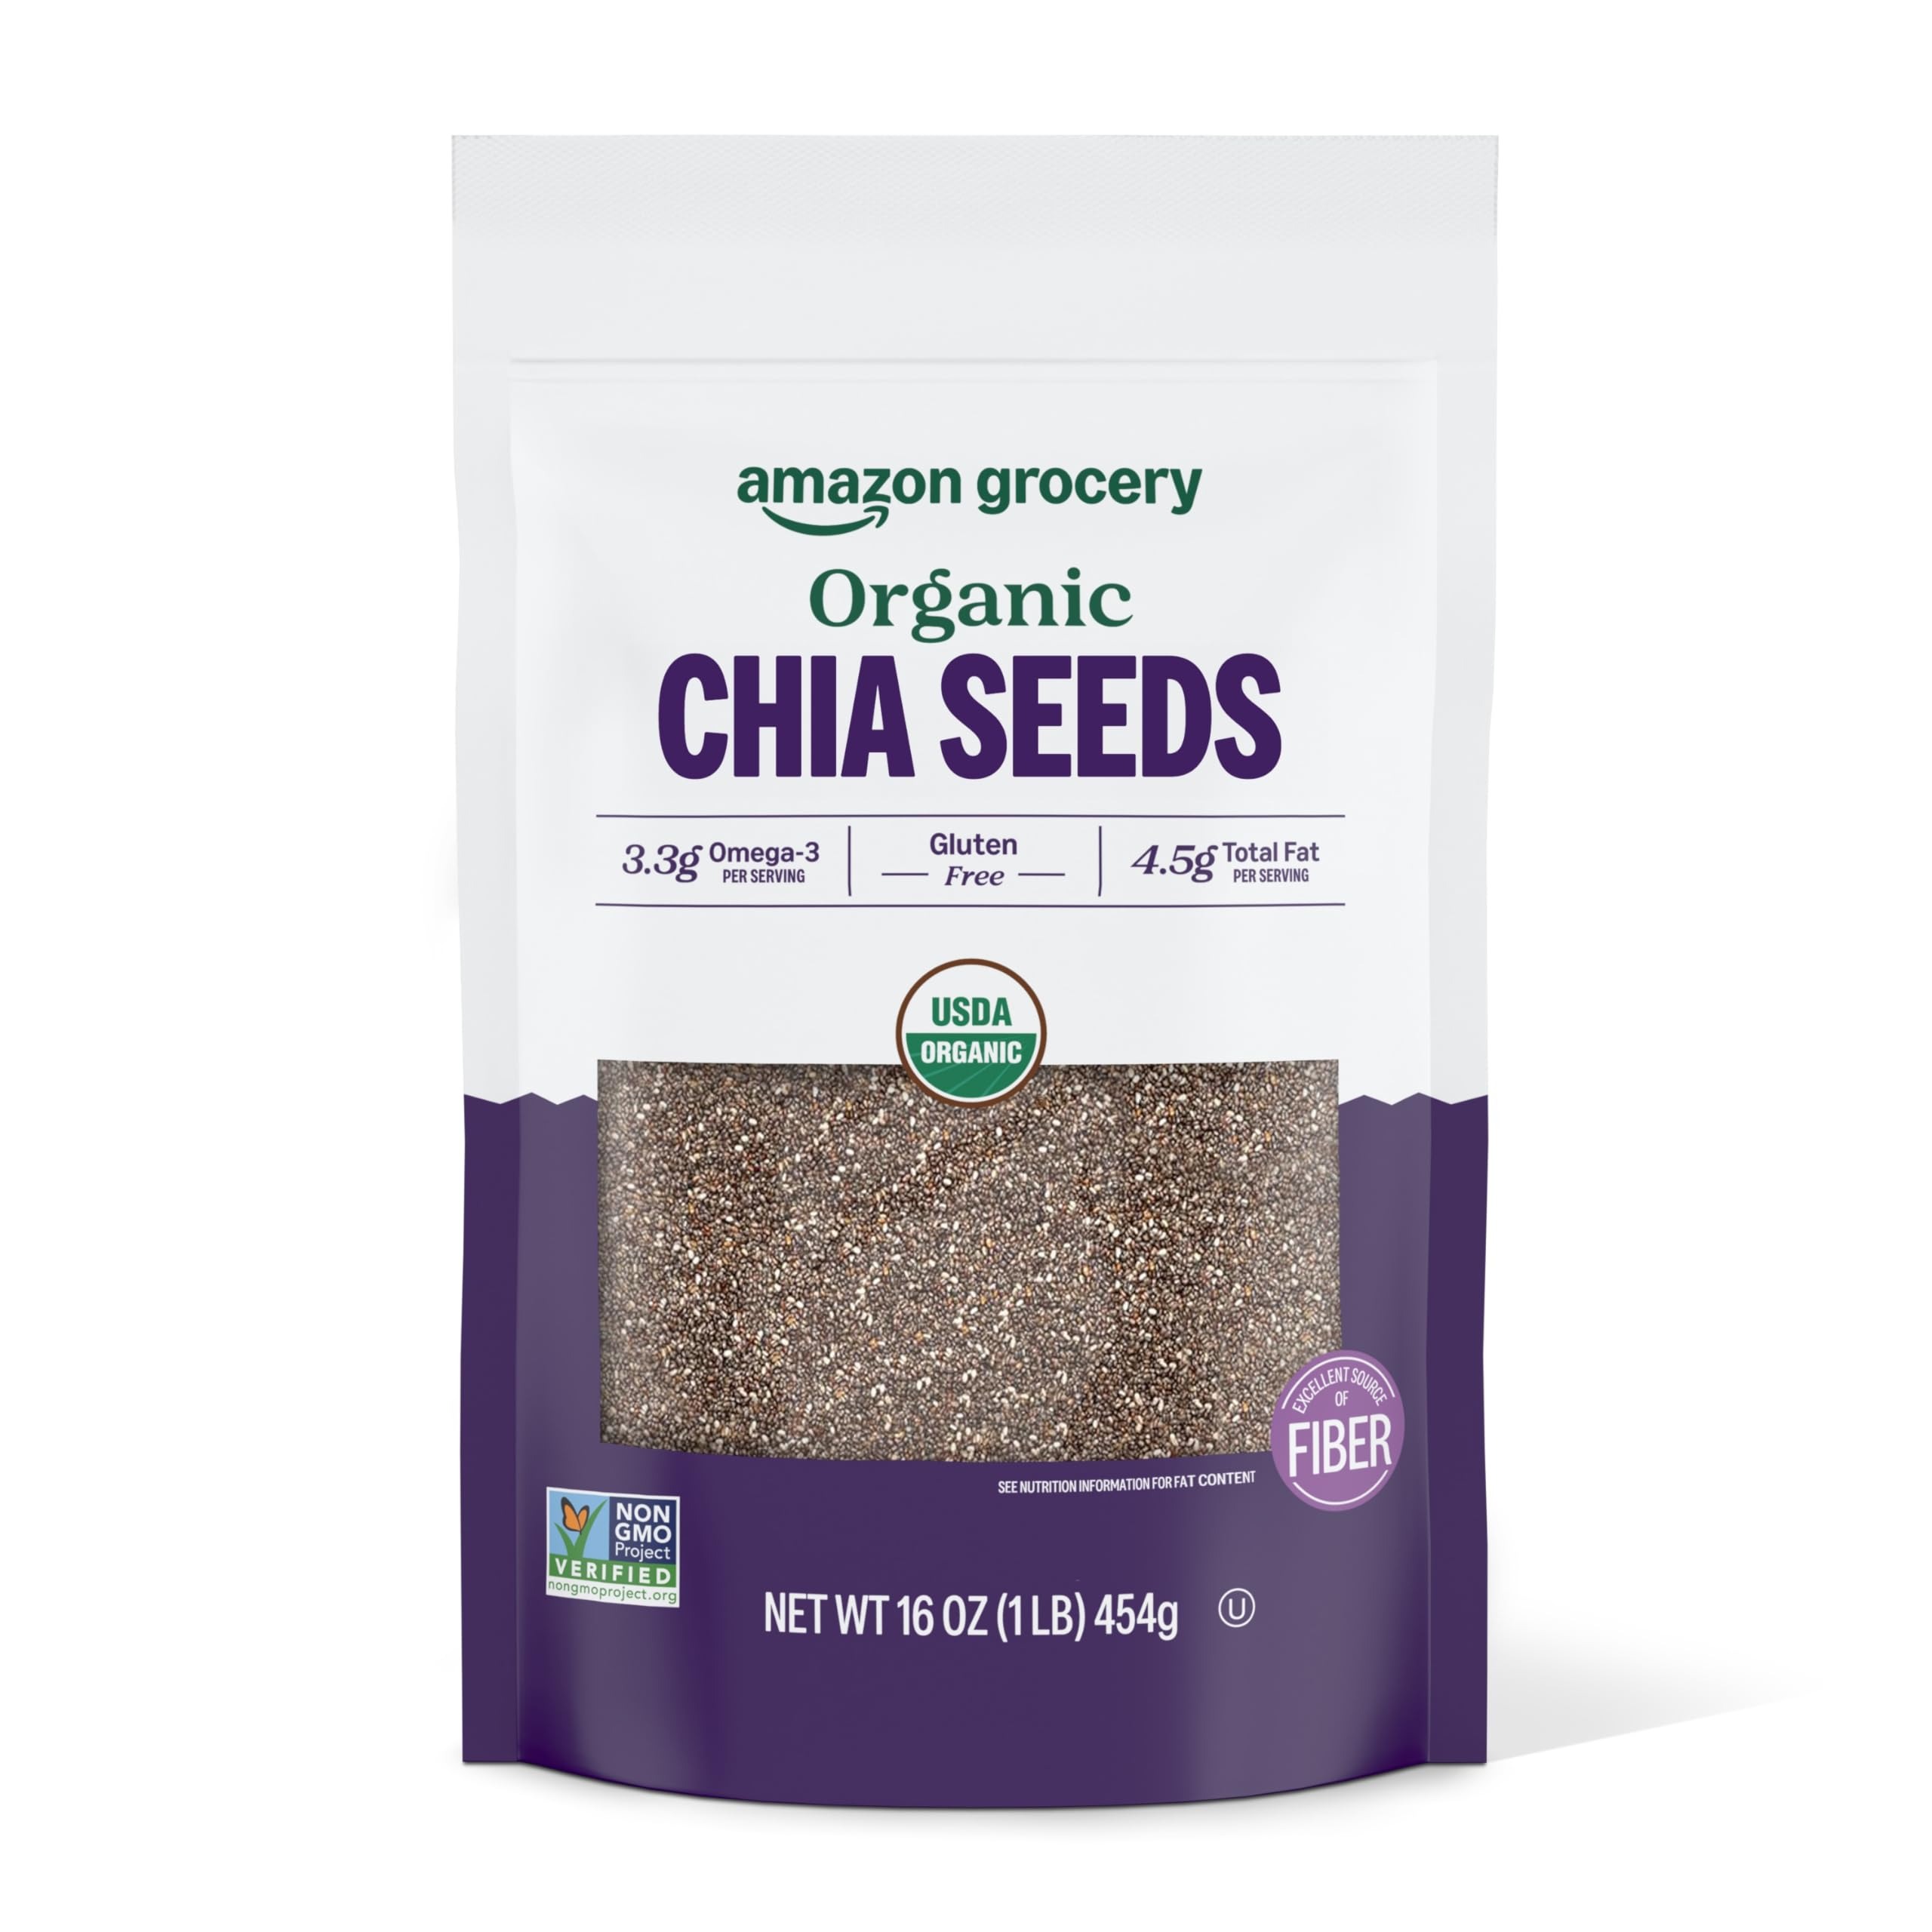
Item Name: Amazon Fresh, Organic Black Chia Seeds, 1 Lb (Previously Happy Belly, Packaging May Vary)
Bullet Point 1: WHAT'S INSIDE: One 1-pound bag of Organic Black Chia Seeds
Bullet Point 2: NEW LOOK: Your favorite Happy Belly products are now part of the Amazon Fresh family! Packaging may vary, but the product and quality you love are exactly the same.
Bullet Point 3: HIGH QUALITY, LOW PRICES: Amazon Fresh brand products are all about high-quality food that fits every budget, every day.
Bullet Point 4: ONLY FROM AMAZON: Look for the Amazon Fresh label to find great deals on a wide selection of grocery essentials.
Value: 16.0
Unit: Ounce

Price: 8.88